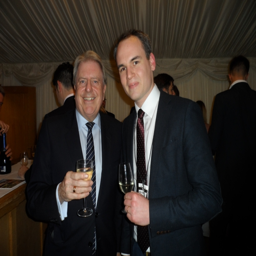
with celebrity at an event to support wine